Rogers Sugar

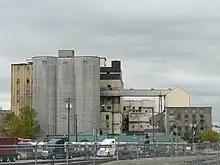
Rogers Sugar refinery in Vancouver, November 2006

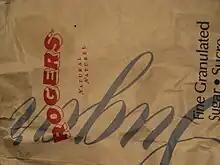
A bag of Rogers Sugar

Rogers Sugar Inc. is the Canadian holding company of Lantic Inc., which was established in June 2008 after the merger of Lantic Sugar Limited operating in Montreal, Quebec and Rogers Sugar Ltd. (operating in Western Canada). It is the largest refined sugar distributor in Canada. Established as Rogers Sugar Income Fund in October 1997, the income trust was converted to a regular corporation, Rogers Sugar Inc. in January 2011.